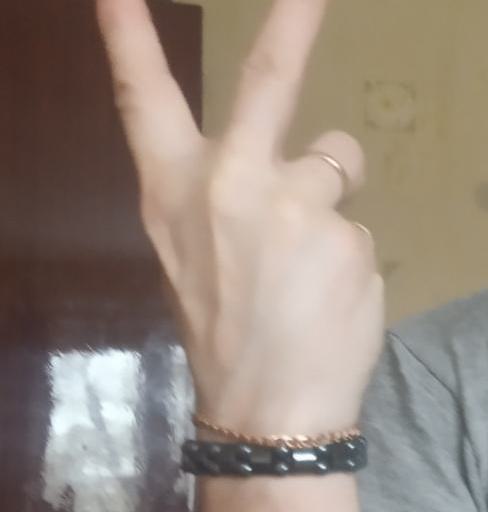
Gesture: peace_inverted